Meteoroid

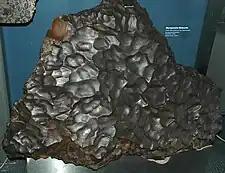
Murnpeowie meteorite, an iron meteorite with regmaglypts resembling thumbprints (Australia, 1910)

A meteorite is a portion of a meteoroid or asteroid that survives its passage through the atmosphere and hits the ground without being destroyed. Meteorites are sometimes, but not always, found in association with hypervelocity impact craters; during energetic collisions, the entire impactor may be vaporized, leaving no meteorites. Geologists use the term, "bolide", in a different sense from astronomers to indicate a very large impactor. For example, the USGS uses the term to mean a generic large crater-forming projectile in a manner "to imply that we do not know the precise nature of the impacting body ... whether it is a rocky or metallic asteroid, or an icy comet for example".